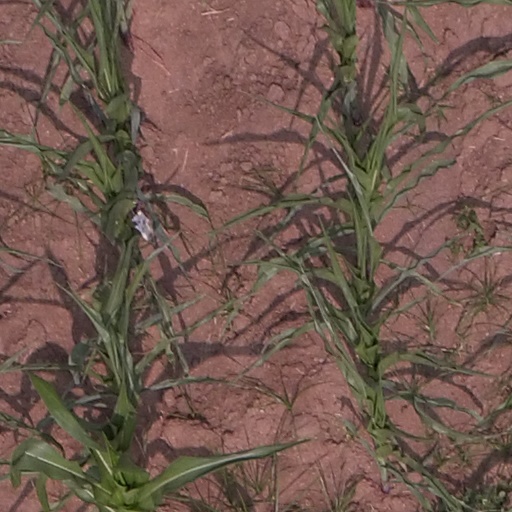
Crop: maize; corn